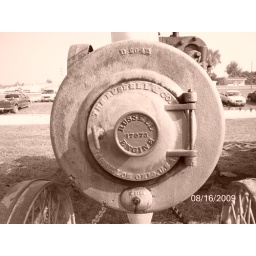
The smoke box door of a 16HP Russell Steam Engine owned by Huck Smith..